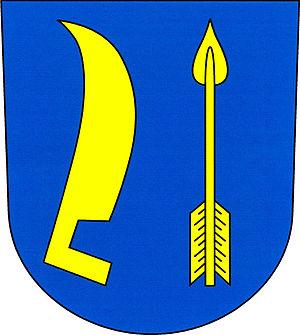
Střelice est une commune du district de Brno-Campagne, dans la région de Moravie-du-Sud, en République tchèque. Sa population s'élevait à 2 928 habitants en 2017.